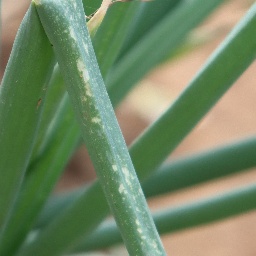
Label: Iris yellow virus